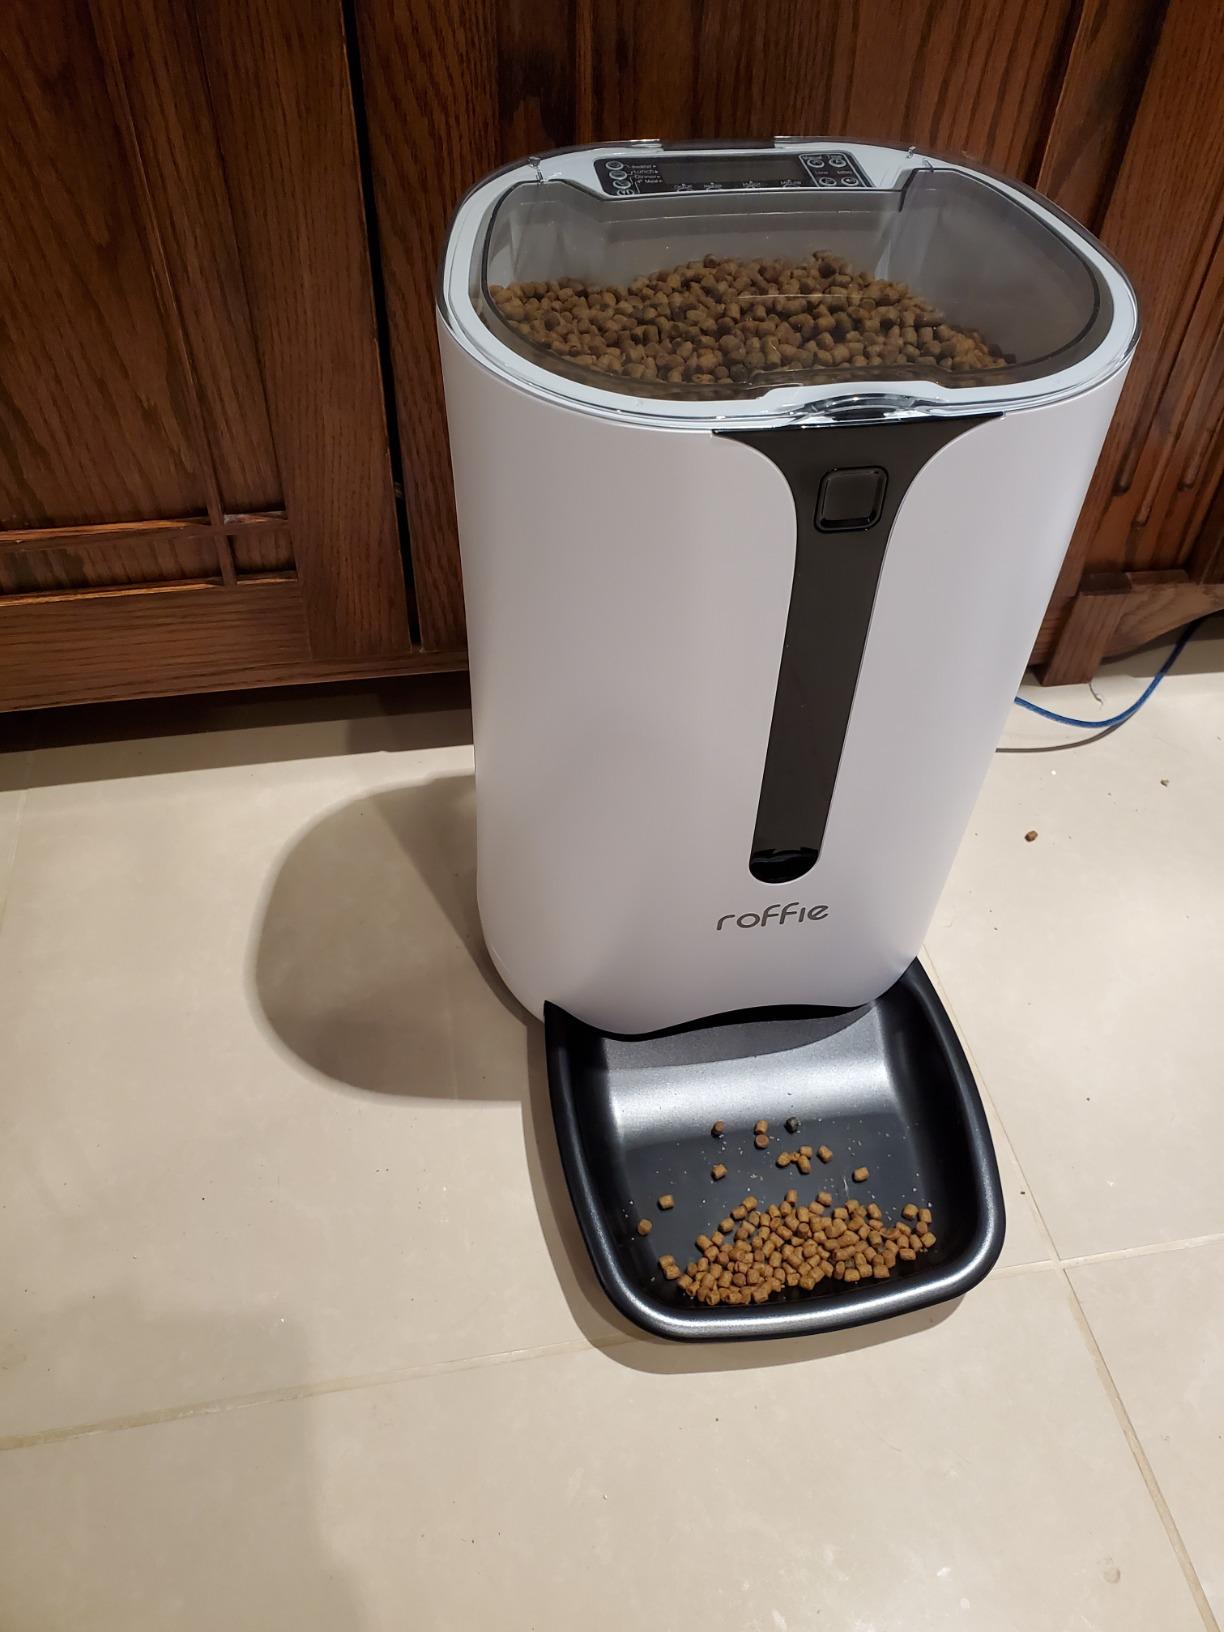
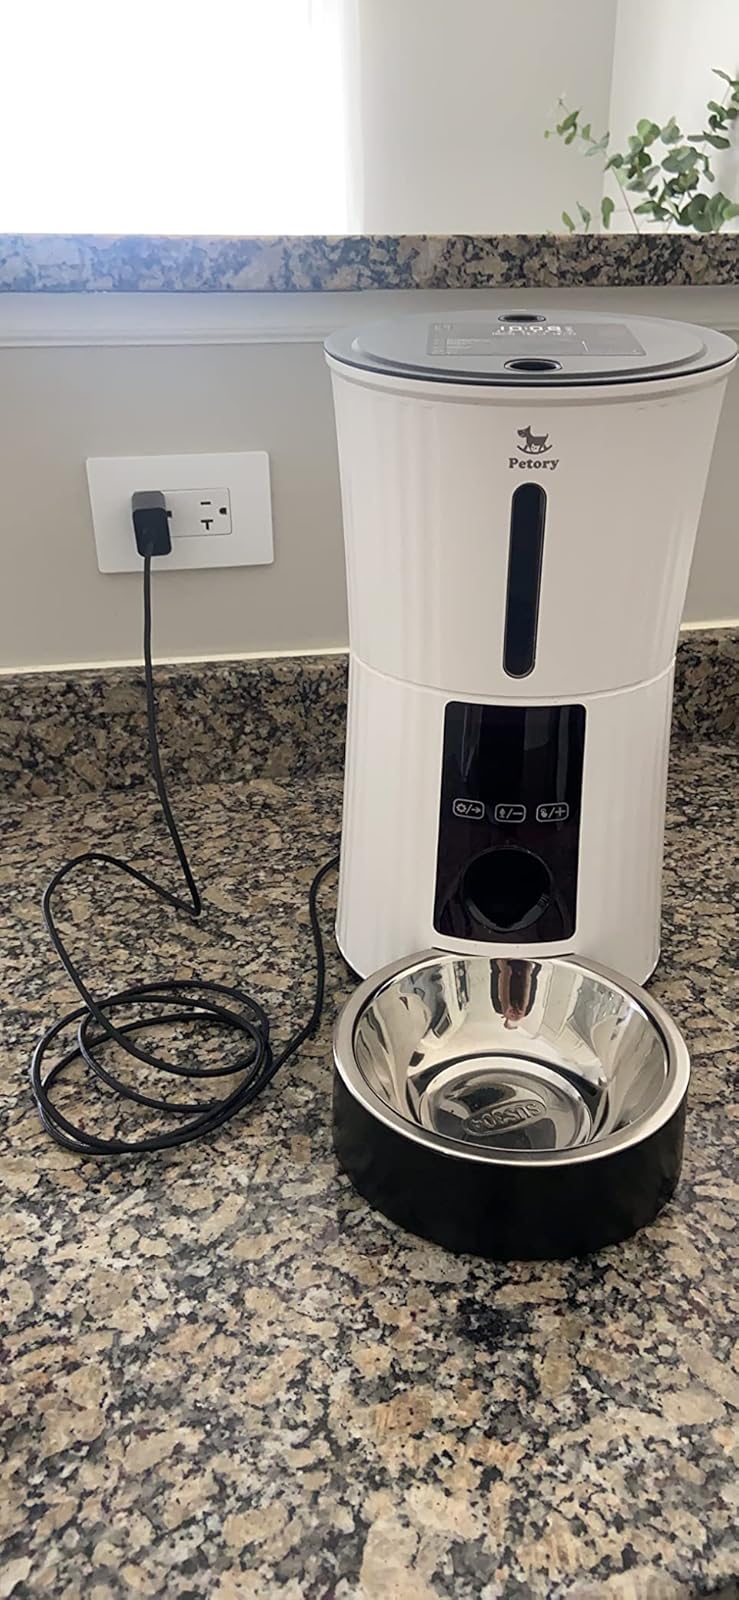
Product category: items_feeder
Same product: no